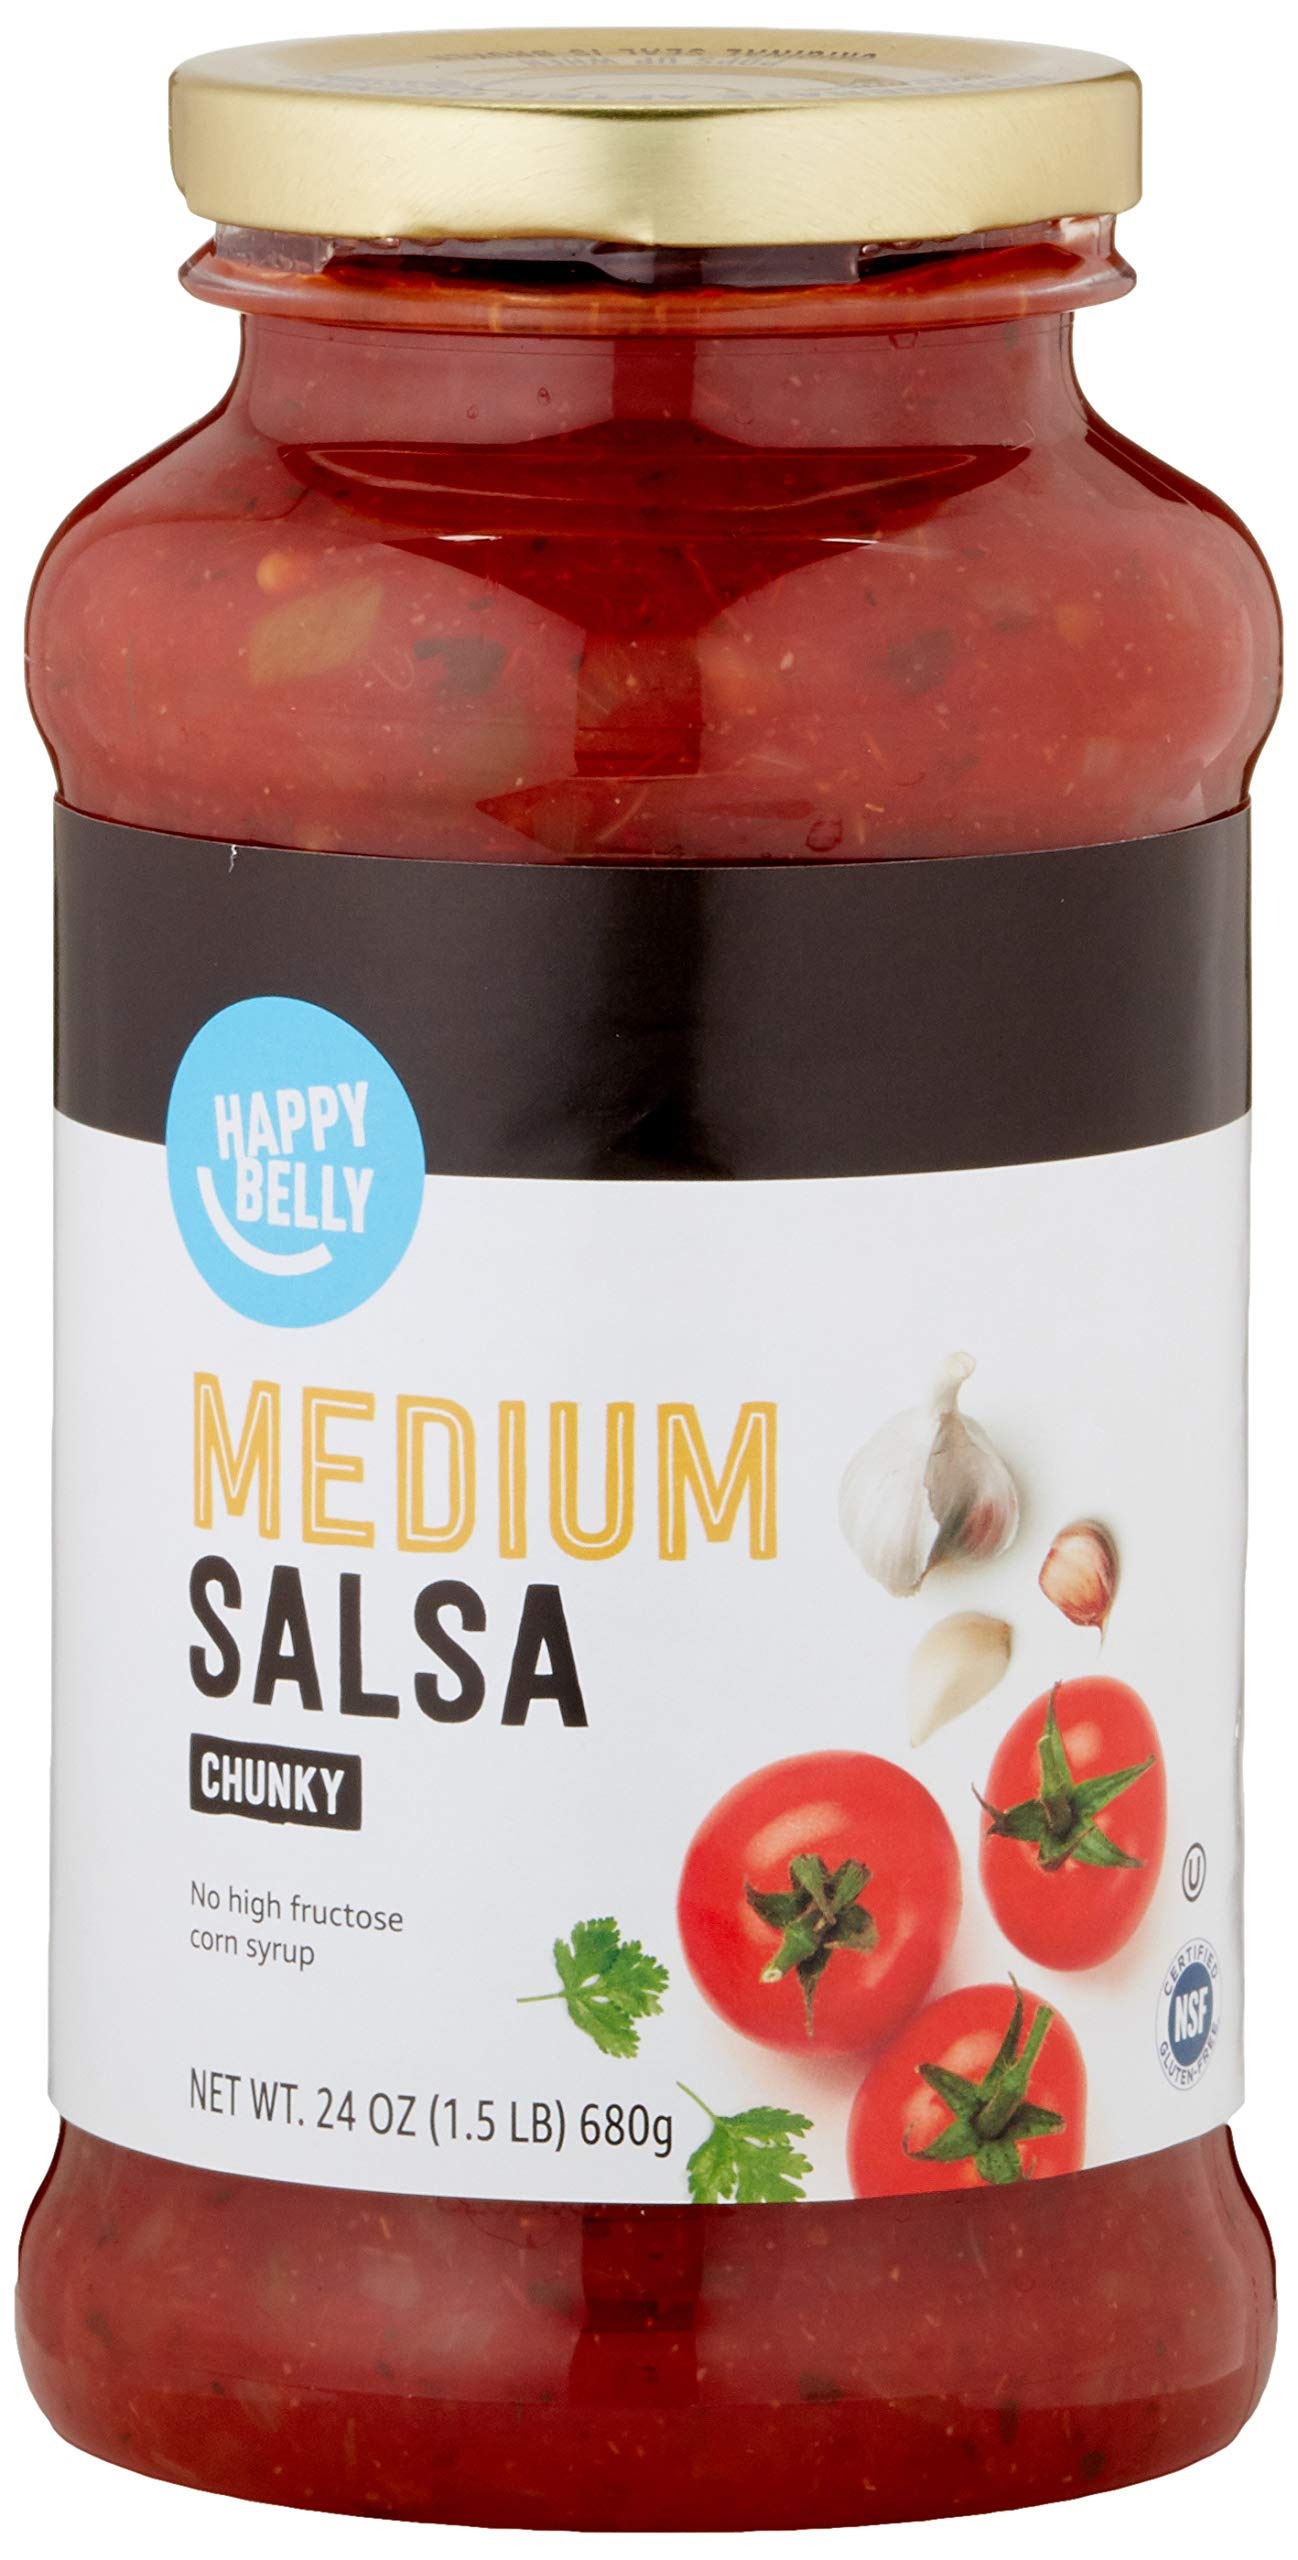
Item Name: Amazon Brand - Happy Belly Medium Chunky Salsa, 24 Ounce (Pack of 1)
Bullet Point 1: This product was previously a Solimo product. Now it’s part of the Happy Belly brand, the product is exactly the same size and quality
Bullet Point 2: One 24-ounce jar of Happy Belly Medium Chunky Salsa
Bullet Point 3: No high fructose corn syrup
Bullet Point 4: Refrigerate after opening
Bullet Point 5: Gluten Free and Kosher
Bullet Point 6: An Amazon brand
Value: 1.0
Unit: Count

Price: 2.59